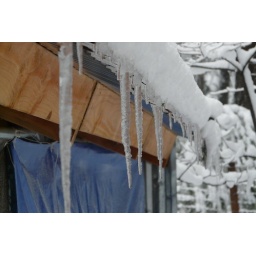
The low side of the shed roof over puppy prison